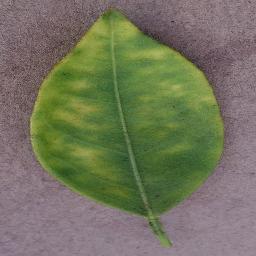
Label: Orange___Haunglongbing_(Citrus_greening)